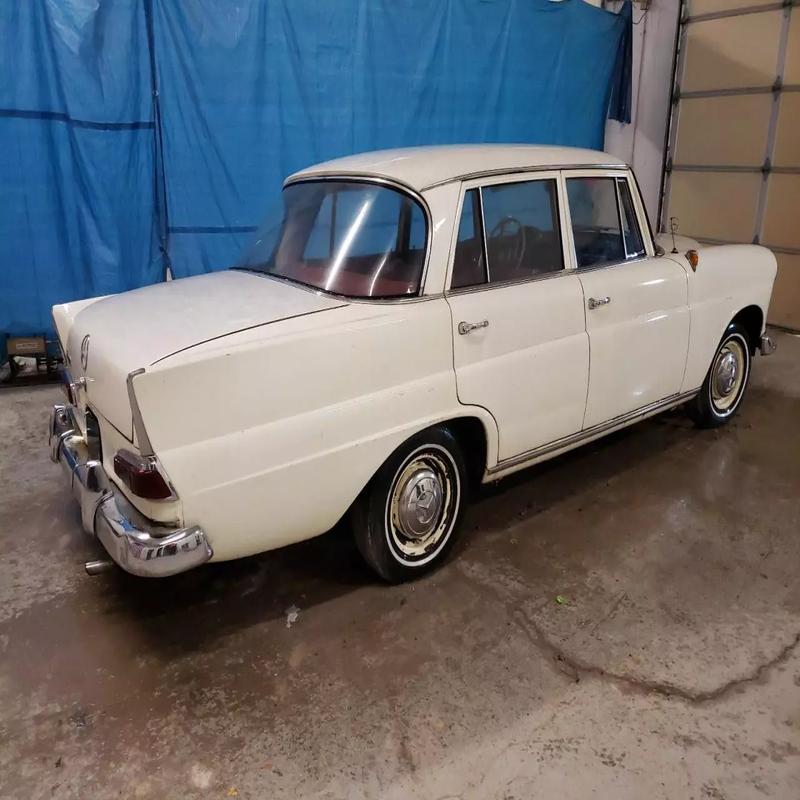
Aucun dommage détecté.
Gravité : aucun